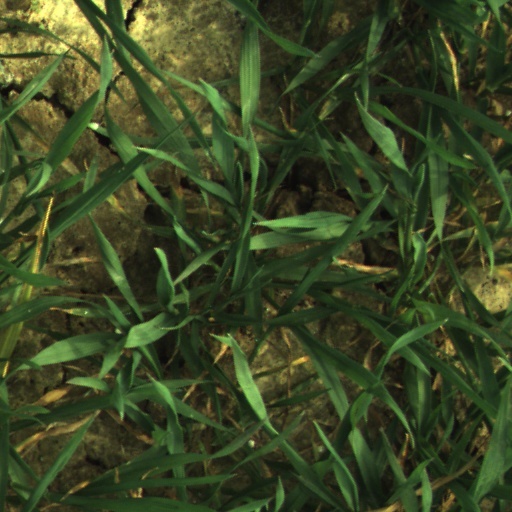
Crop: wheat